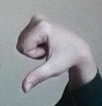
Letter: waw